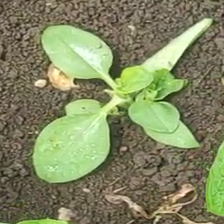
Weed species: Kena_(Commplina_benghalensio)